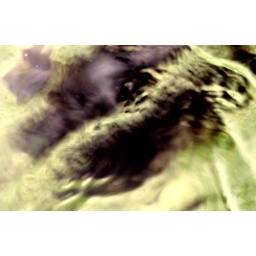
sea weed in water on beach muckross kilcar co donegal 29/7/10